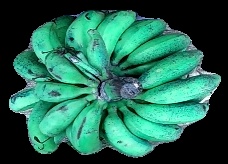
Variety: rasbale
Grade: grade3